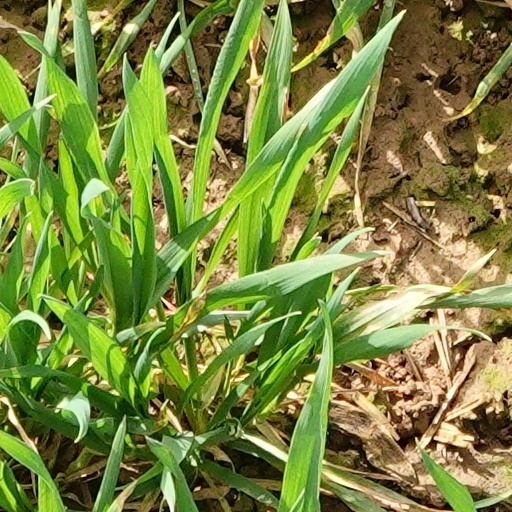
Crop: wheat